Willem Henri Julius

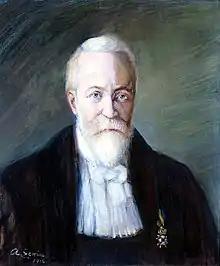
Portrait, 1916, by Antonie Lewin (1858-1938)

Willem Henri Julius (4 August 1860 – 15 April 1925) was a Dutch physicist who specialised in the study of solar radiation and related phenomena. A careful experimenter, he designed several instruments for the measurement of radiation.